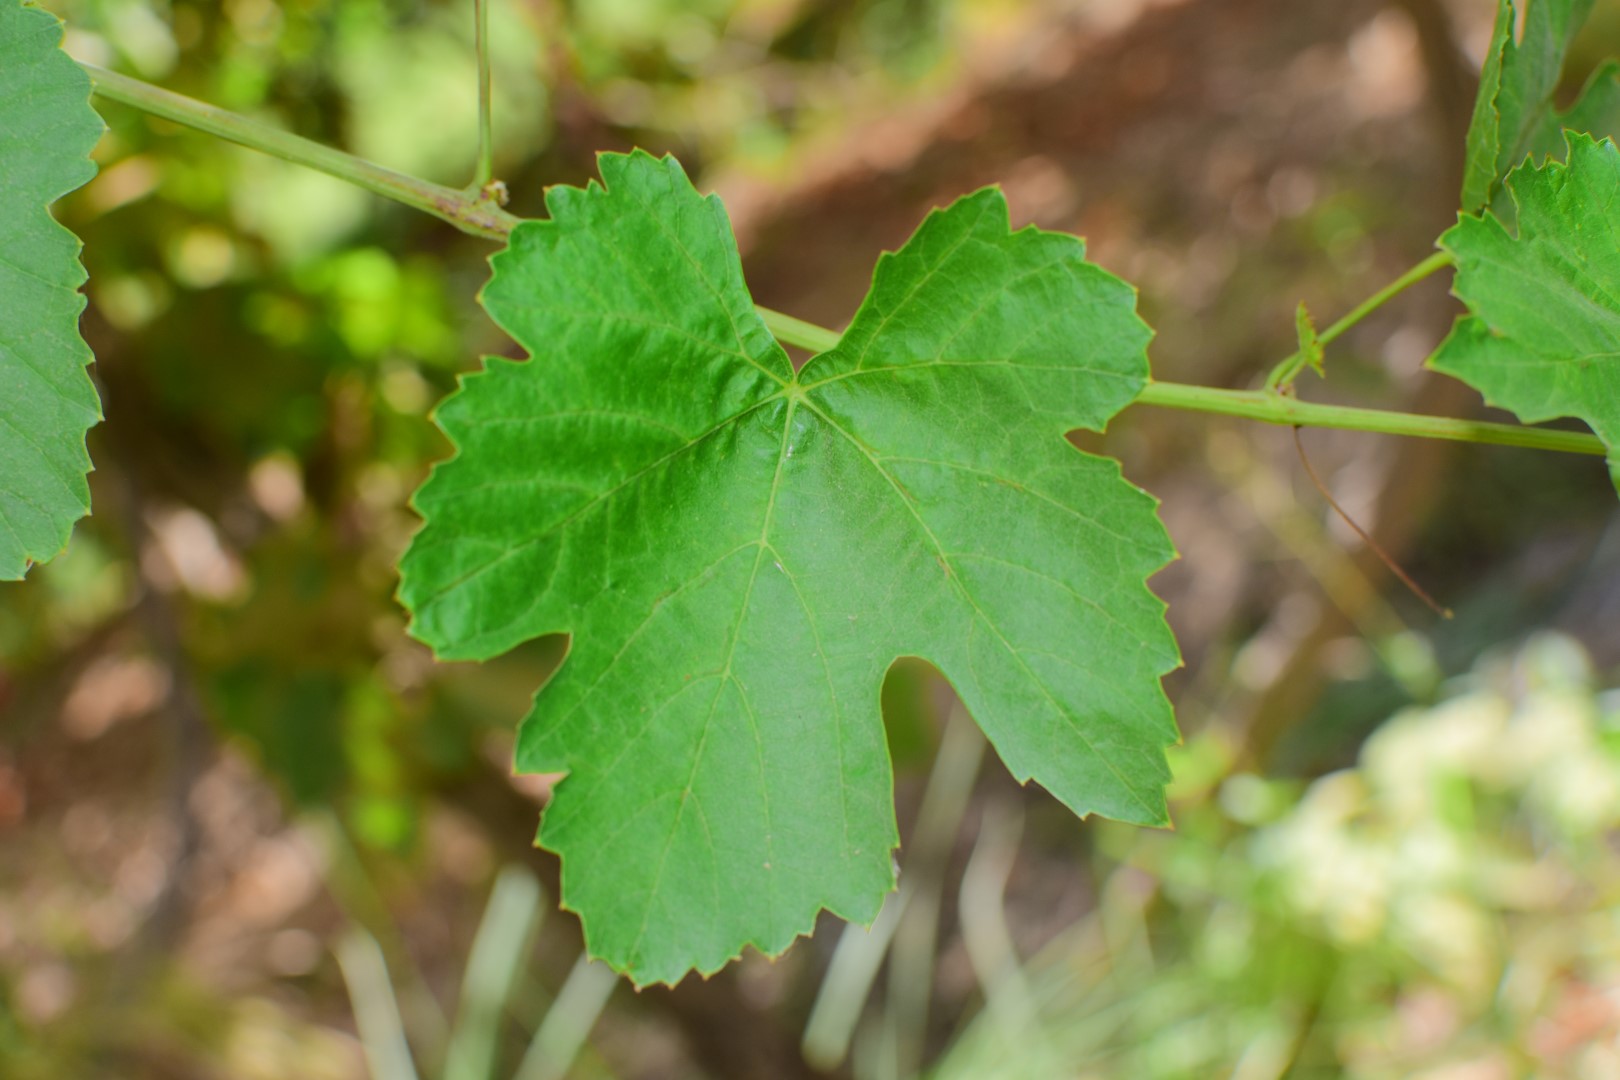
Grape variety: Thompson Seedless